ALFA University College

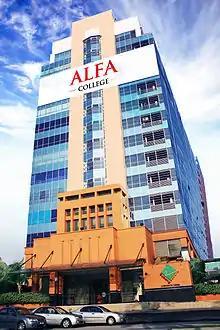
ALFA University College

ALFA University College, abbreviated as AUC, is a private, international college located in Subang Jaya, Selangor, Malaysia. The college currently offers certificate and diploma programs in design, education, and business.